Dr Plonk

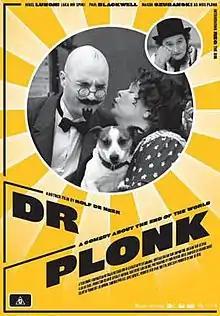
Theatrical film poster

Dr Plonk, also titled Dr Plonk: The brilliant Dr Plonk, is a 2007 Australian black and white silent sci-fi / comedy film written and directed by Rolf de Heer. It premiered in Australia at the 2007 Adelaide Film Festival on 4 March 2007,with live accompaniment by the Stiletto Sisters. The film was released in cinemas in Australia on 30 August 2007. Its score was composed by Graham Tardif and performed by the Stiletto sisters. It is also notable for a cameo appearance by the South Australian Premier, Mike Rann, playing the 2007 Prime Minister.